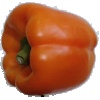
Label: Pepper Orange 1